Girl (1998 film)

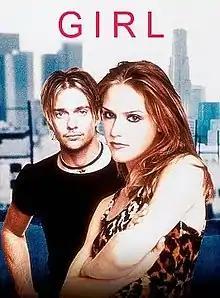

Girl is a 1998 American drama film starring Dominique Swain, Christopher Masterson, Selma Blair, Tara Reid, Summer Phoenix, Portia de Rossi and Sean Patrick Flanery. It was based on the novel of the same name, written by Blake Nelson. It was written by Blake Nelson and David E. Tolchinsky and directed by Jonathan Kahn.